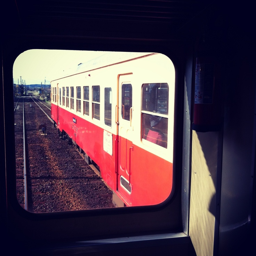
reminds me of the red line